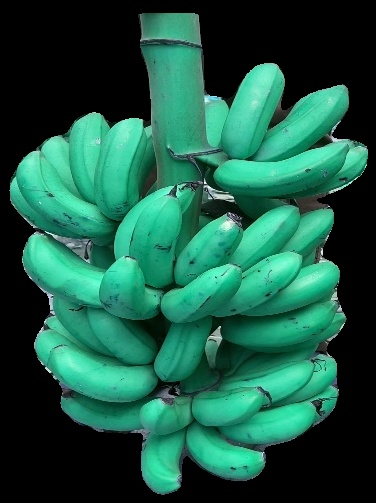
Variety: rasbale
Grade: grade1